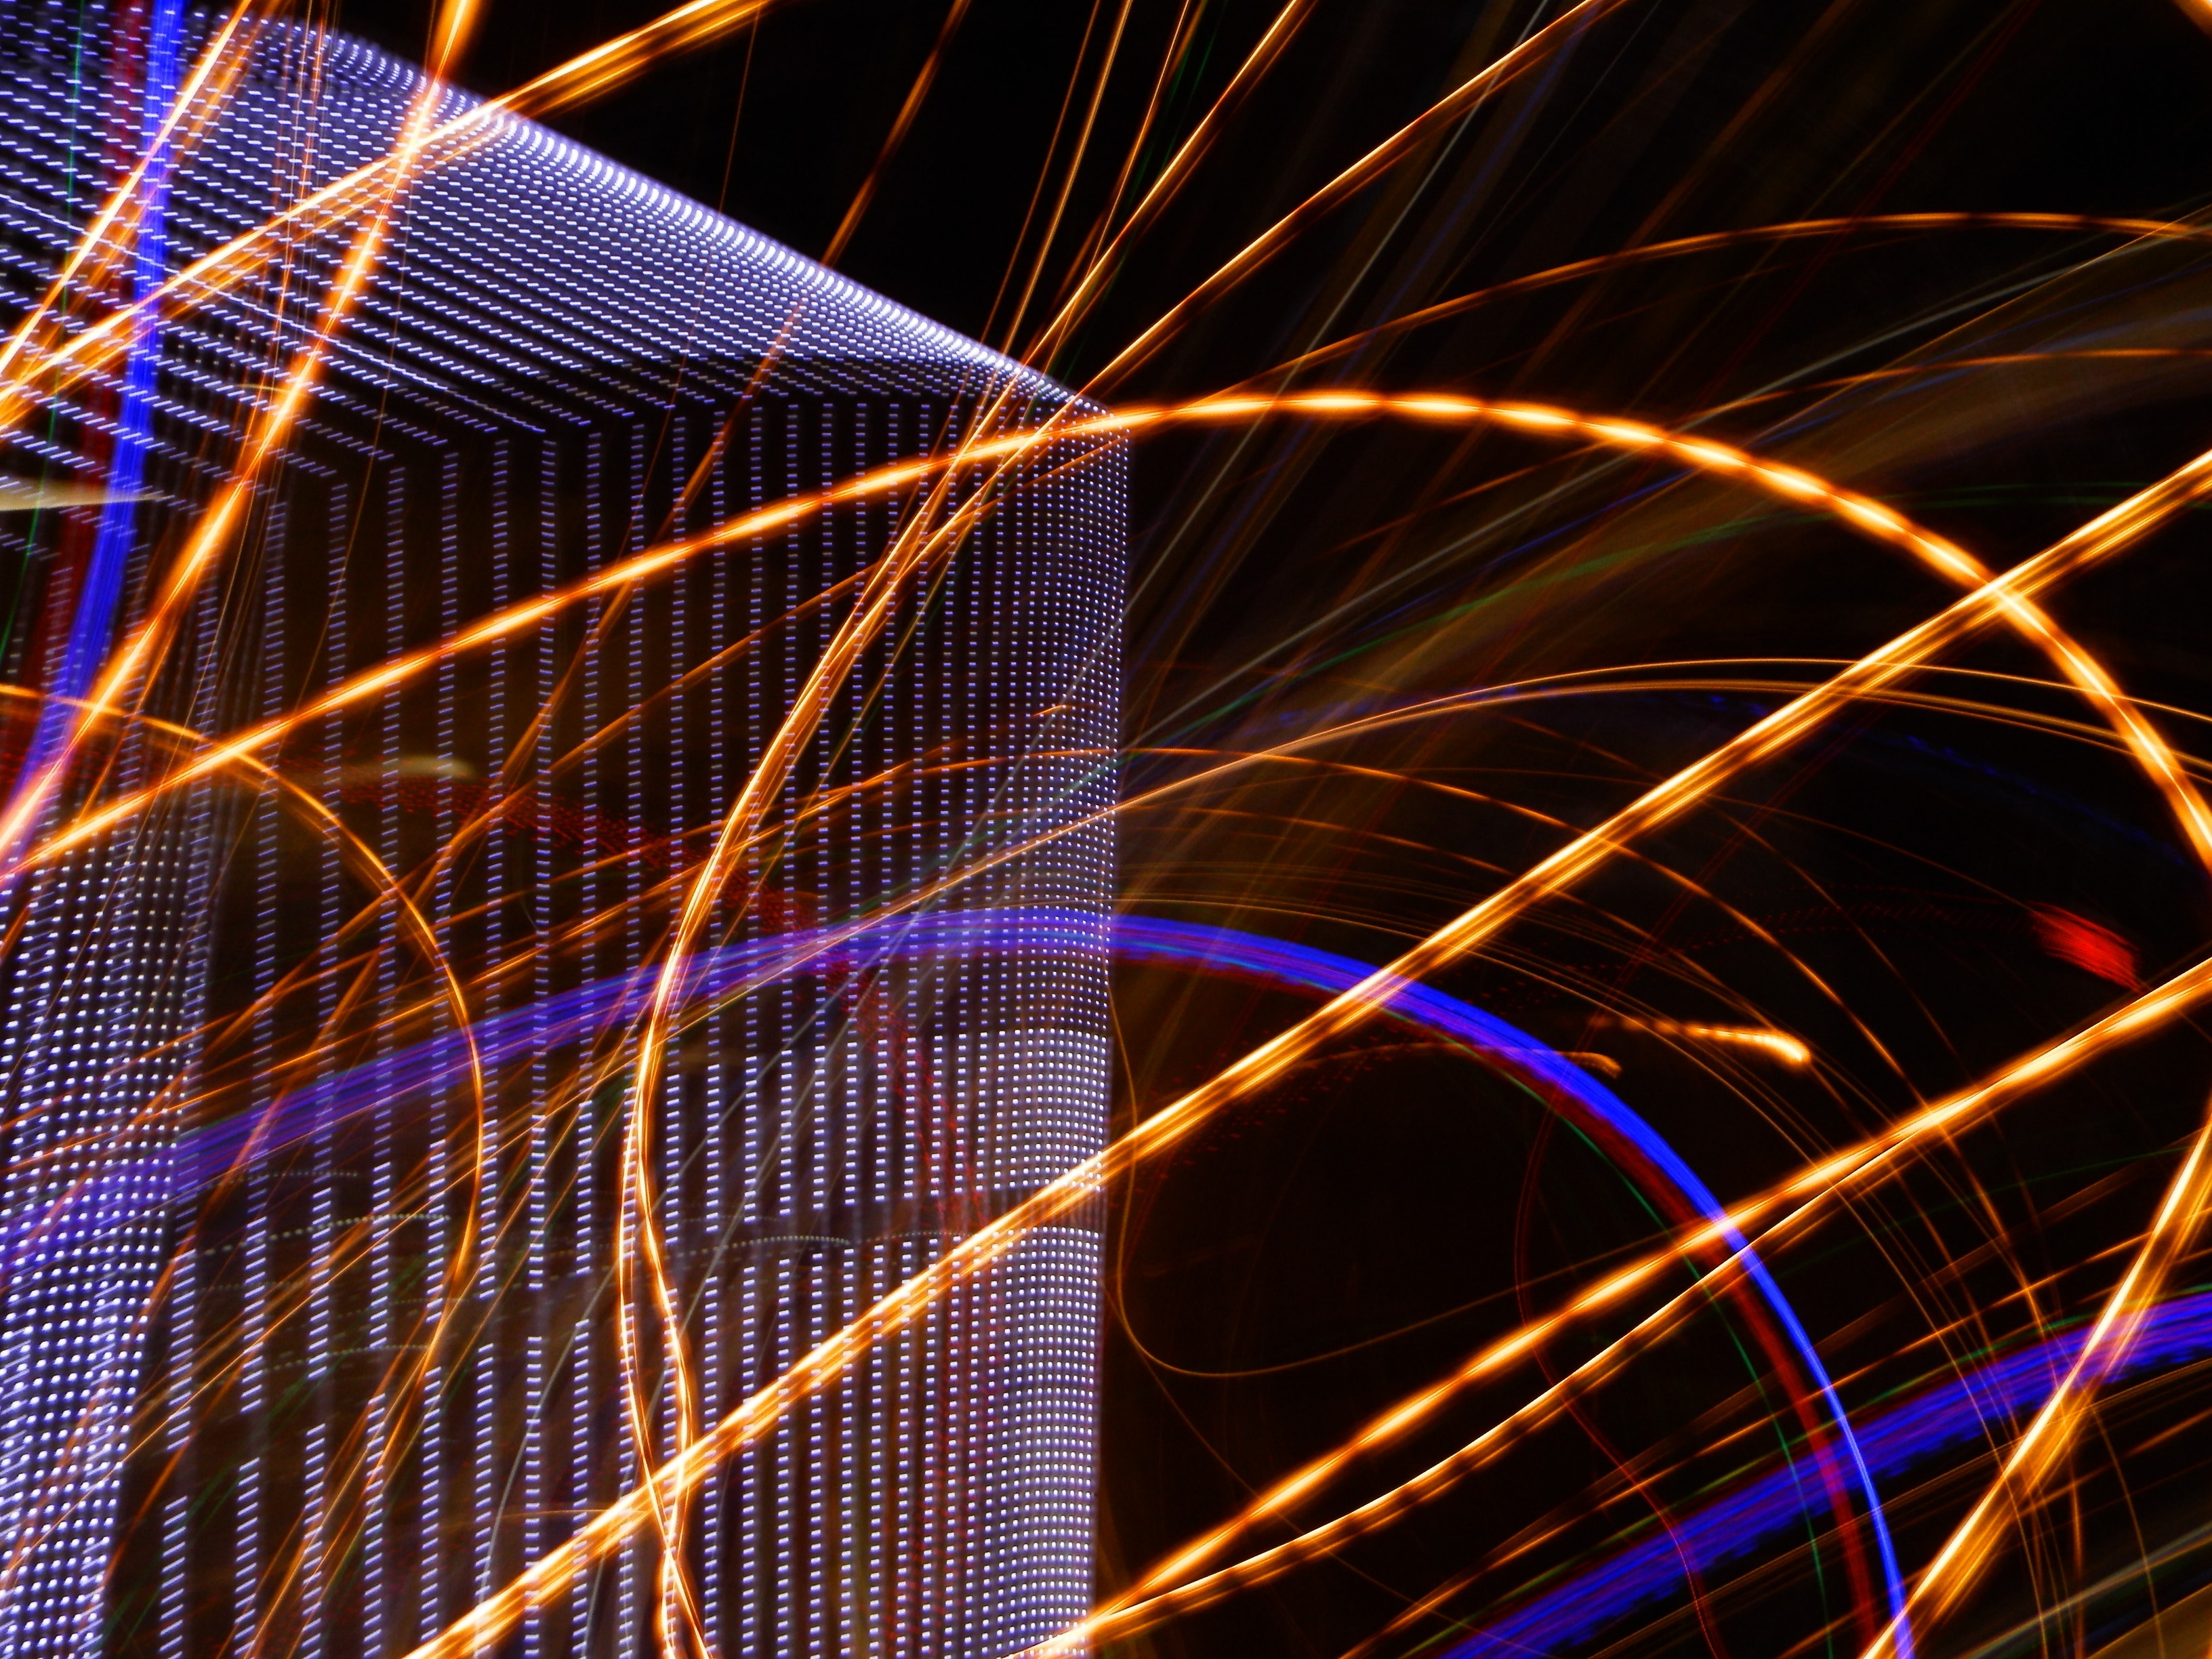
light, night, line, reflection, color, circle, at night, lights, shape, night lights, long shutter speed, night picture, computer wallpaper